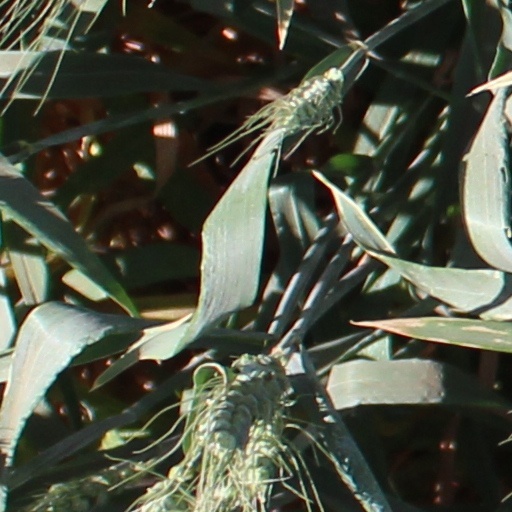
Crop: wheat